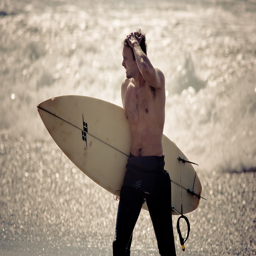
there is a man walking along the beach with a surfboard
a person holding a surf board near the water
A man walking on the beach holding his surfboard
A man holding a surfboard walking out of waves of an ocean.
The shirtless man, at the beach, is carrying a surfboard.